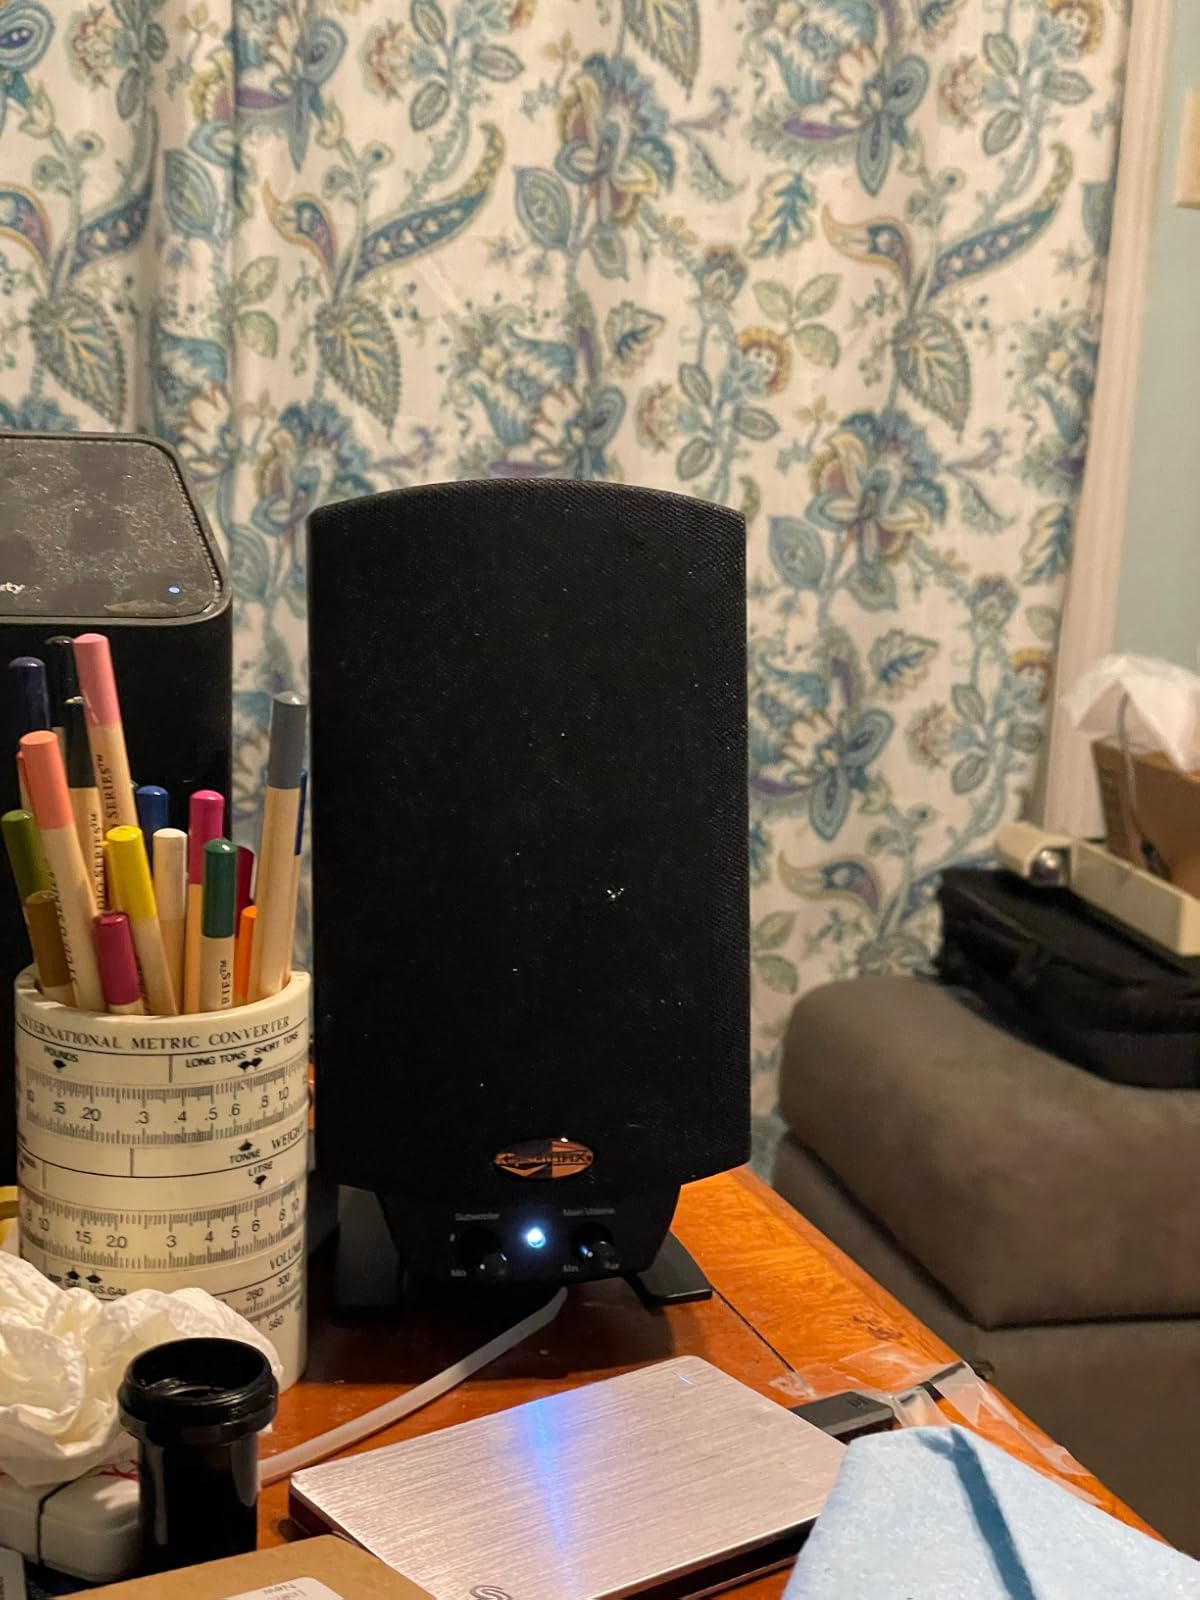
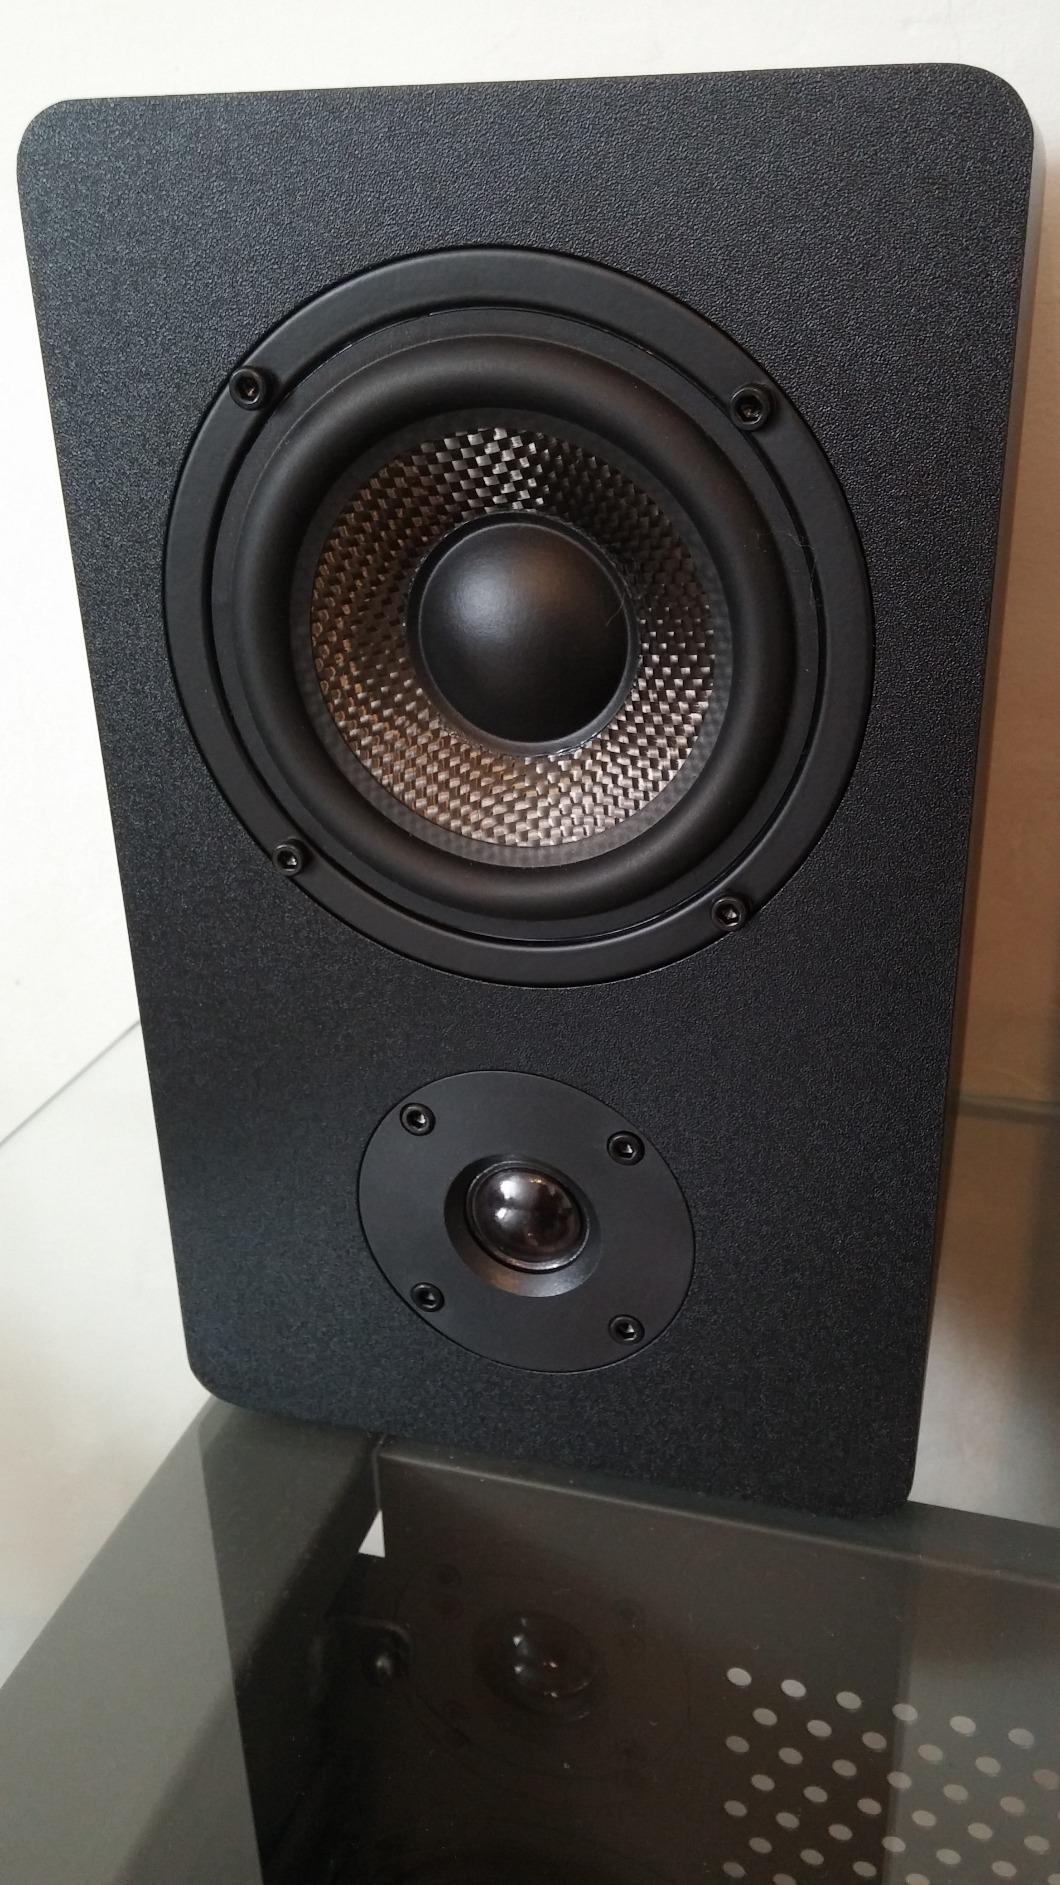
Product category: speaker
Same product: no